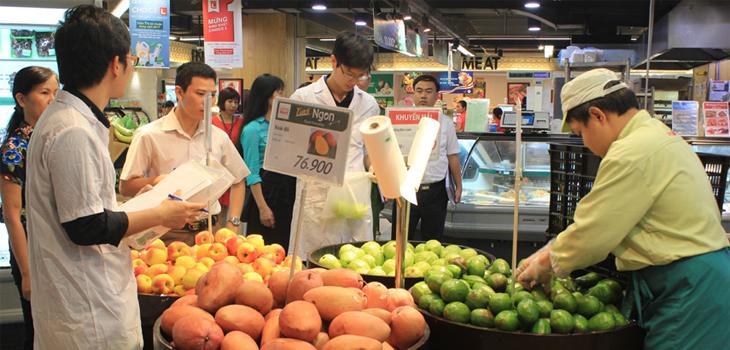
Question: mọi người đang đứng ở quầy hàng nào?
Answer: mọi người đang đứng ở quầy trái cây